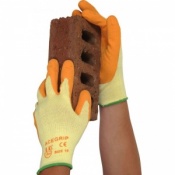
Label: trash